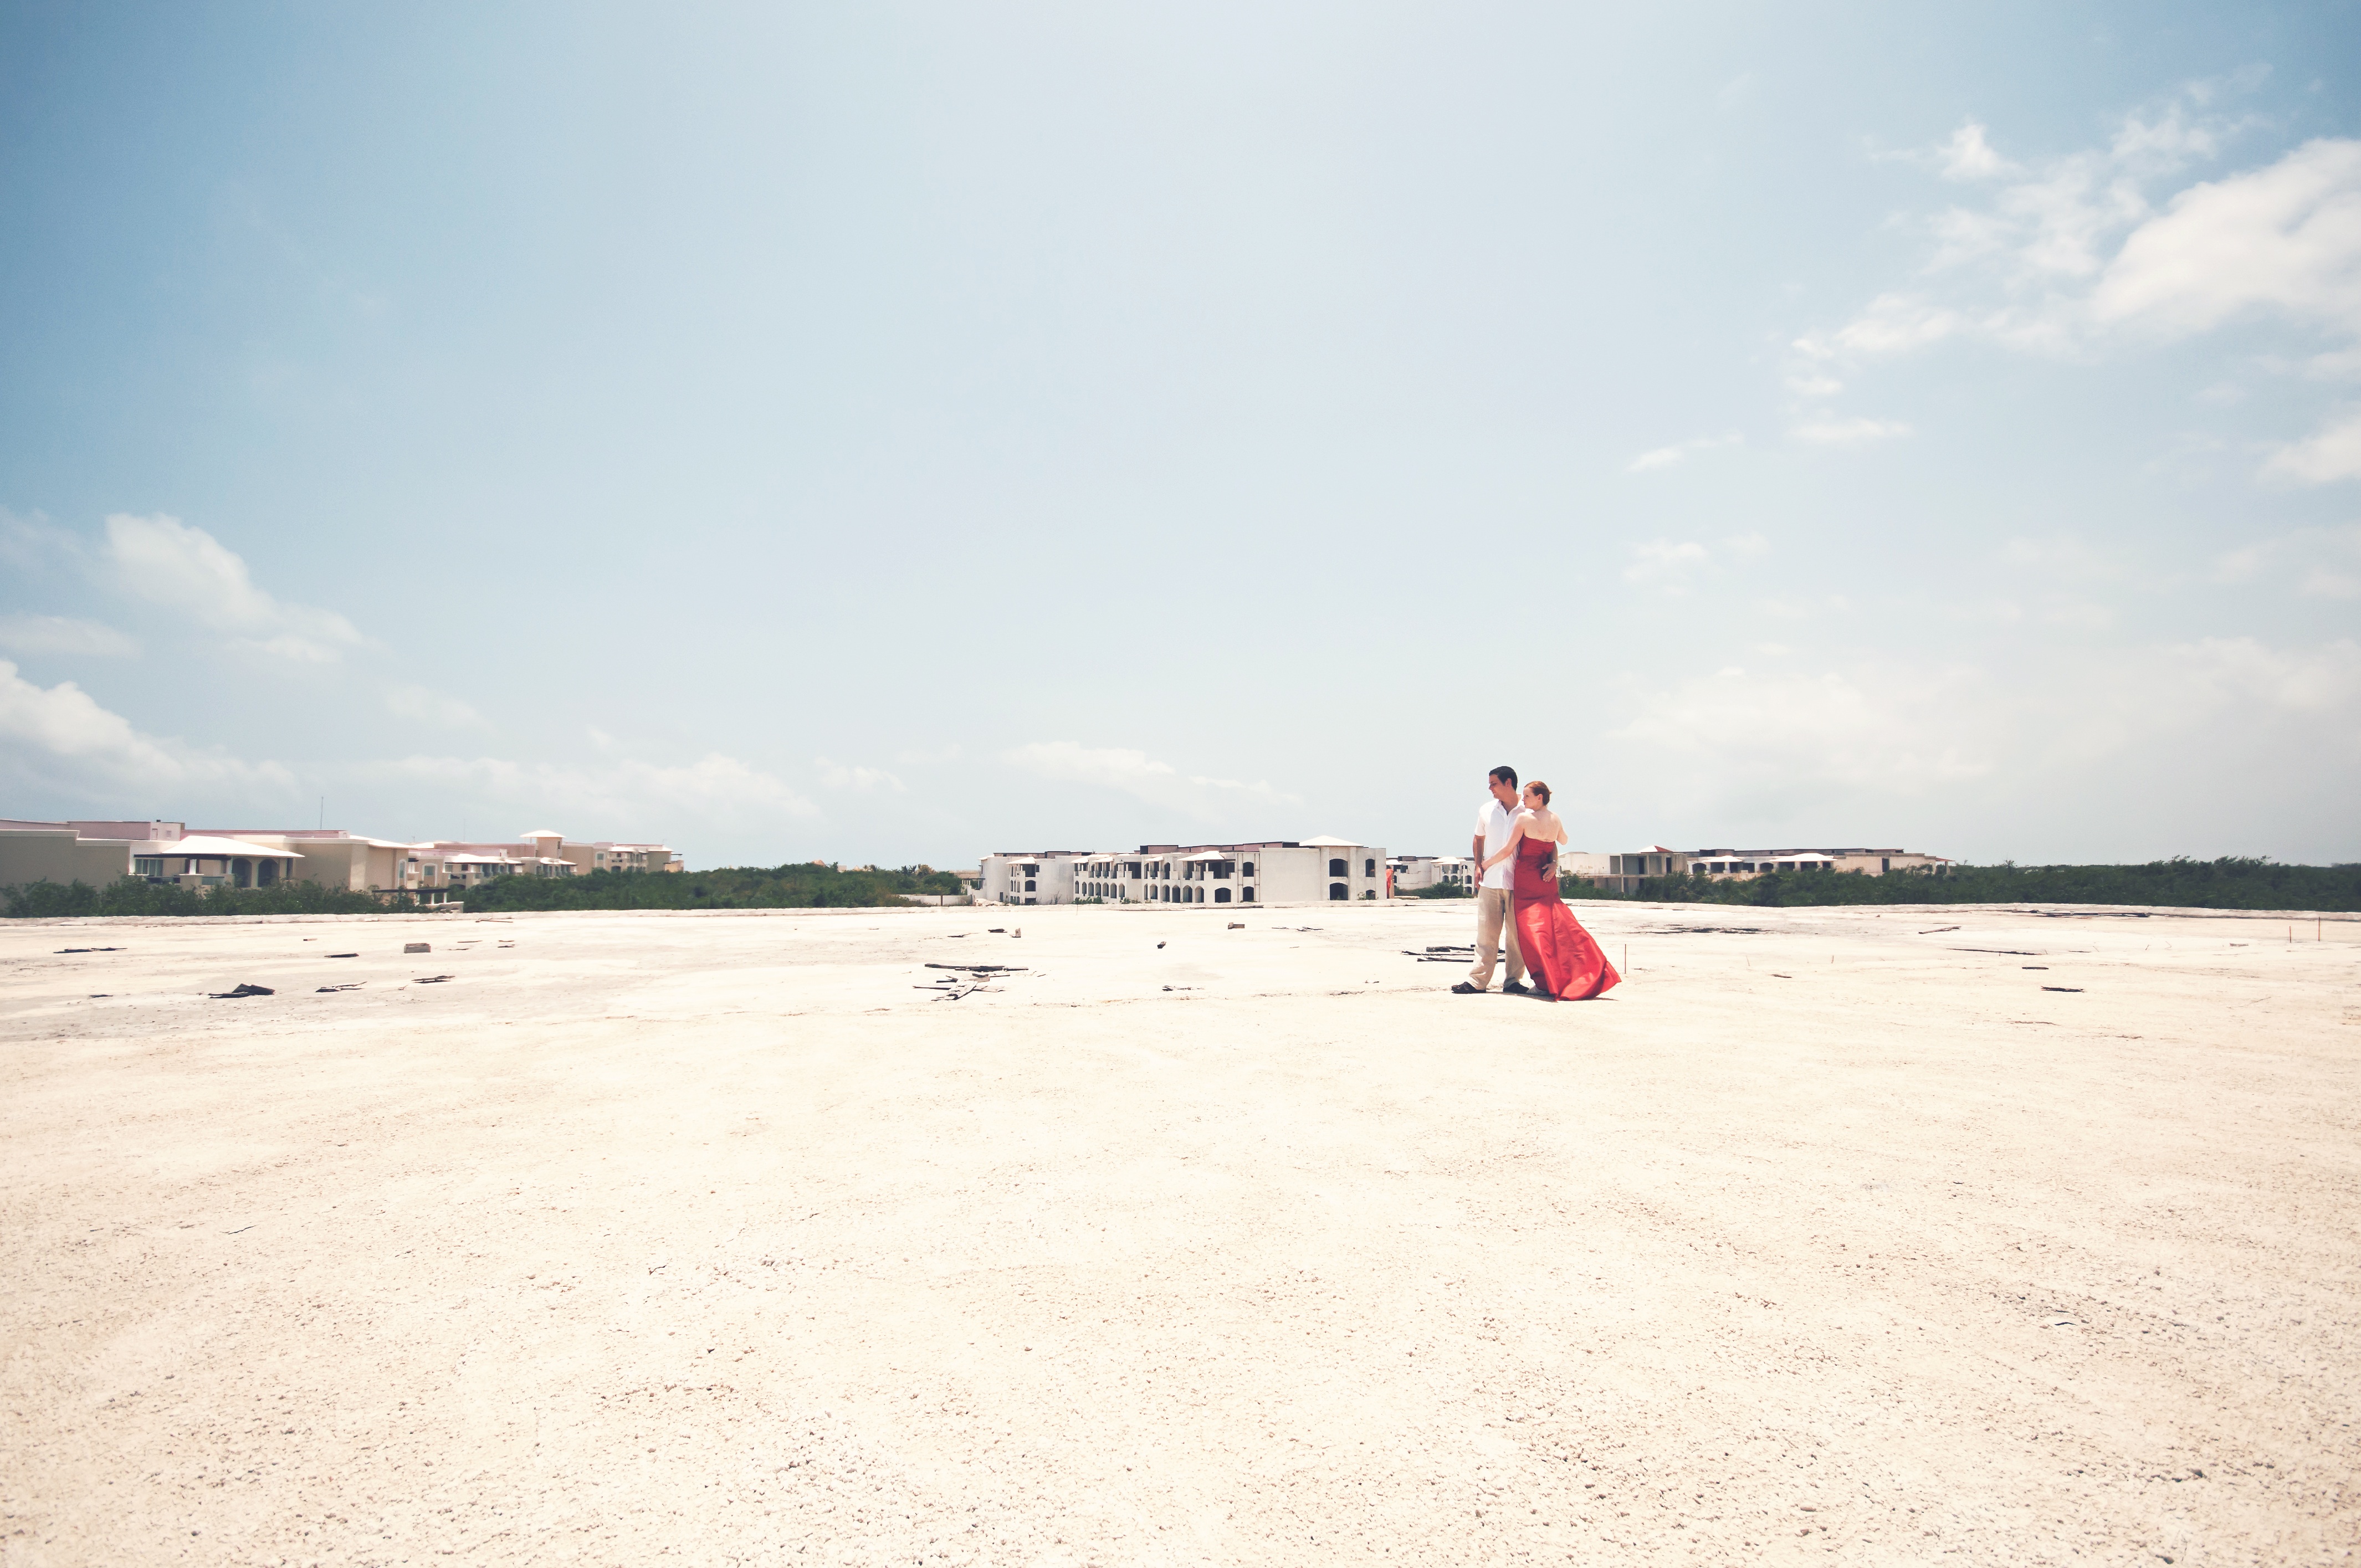
beach, sea, coast, sand, ocean, horizon, shore, wave, vacation, bay, couple, body of water, dress